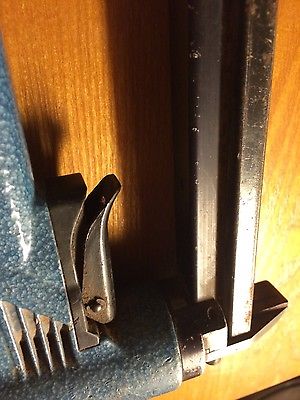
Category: stapler